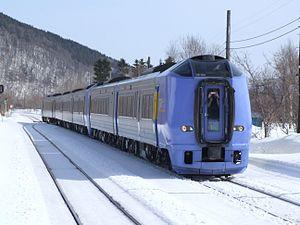
La ligne principale Sōya est une ligne ferroviaire de la compagnie JR Hokkaido au Japon. La ligne relie la gare d'Asahikawa à la gare de Wakkanai, toutes les deux situées sur l'île d'Hokkaidō. Elle est la ligne la plus au nord du Japon.